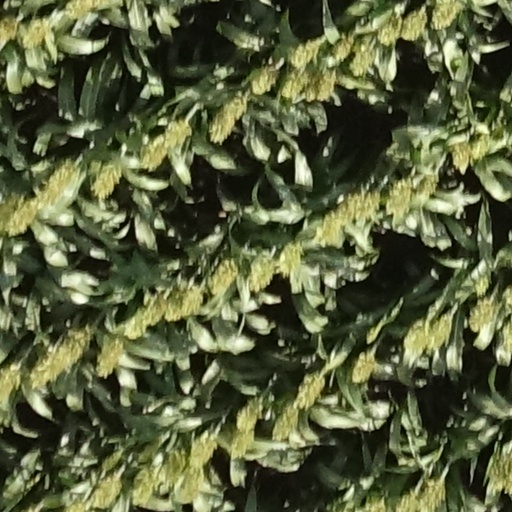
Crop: sorghum